1st Ayrshire and Galloway Artillery Volunteers

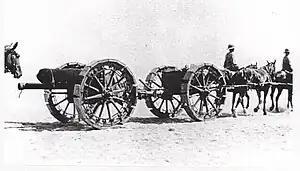
18-pounder with 'ped-rails' (sand wheels) in the Suez Canal area.

The infantry posts of the canal defences were some way east of the canal itself, but only a portion of the artillery was pushed forwards because of the shortage of water for the horses. However, CCLX Bde's two Ayrshire batteries were among those pushed out to Romani in July. When the Turks attacked on 4 August (the Battle of Romani), B Bty was in the railway loop in the centre of No 3 Section with the howitzer batteries, while A Bty was dug in on the Mediterranean shore near Mahamdiyah. The battle was fought before the Kircudbright battery could be brought back by rail, but the brigade's new commander, Lt-Col A. Brown (recently promoted from the Kirkcudbright battery), arrived in time and fought as a section commander in Maj J. Milligan's B Bty. The batteries had not previously had a chance to fire their new 18-pdrs, and ammunition was limited, but from 05.40 the forward observation officers on the ridge behind began to give them targets. A Battery on the left was observing for the fire of Royal Navy monitors offshore. As the Turkish attack moved round the British right flank, B Bty had to reposition its guns under enemy bullets, shells and aircraft bombs. When the Turks gathered behind 'Wellington Ridge' for an attack the battery fired Shrapnel shell over the reverse slope and when the attackers came over the ridge they suffered heavy casualties from the crossfire of the artillery batteries and machine gun and rifle fire from the redoubts. By mid-day the situation was well in hand and the artillery were able to conserve ammunition in the afternoon while the mounted troops began counter-attacking. Next morning the Turks left behind Wellington Ridge surrendered. The British artillery casualties had been very small.